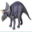
Label: dinosaur